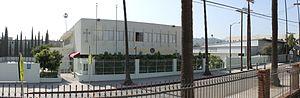
Little Armenia est un secteur de Hollywood, quartier de la ville de Los Angeles, en Californie.